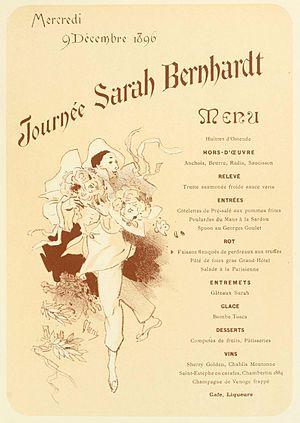
Menu de la journée Sarah Bernhardt, le 9 décembre 1896
Le menu est la liste des divers mets qui composent le repas. Dans un restaurant, ou à la cantine, c'est l'ensemble des mets qui peuvent être servis pour un prix déterminé.